Corruption in South Africa

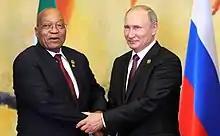
Russian President Vladimir Putin with South African President Jacob Zuma in 2017

In 2014 the Zuma administration and the Russian government put pressure on the South African government to sign a R1 trillion (US$66 billion) nuclear energy deal with the Russian state-owned enterprise Rosatom to build and operate up to eight nuclear power plants in an effort to resolve the South African energy crisis; both the Russian government and the Zuma administration were criticized for forcing through the deal by attempting to circumvent South Africa's procurement laws. The South African Finance Minister Nhlanhla Nene gave testimony to the Zondo Commission that he was fired for not approving a US$100 billion version of the deal in 2015. The deal was cancelled by court order in April 2017.